Amidou Mir

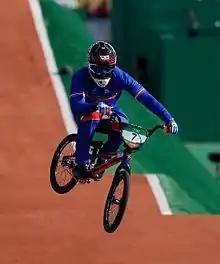
Amidou Mir at the 2016 Olympics

Amidou Mir (born 1 January 1995) is a French male BMX rider, representing his nation at international competitions. He competed in the time trial event at the 2015 UCI BMX World Championships, and won bronze at the 2015 UCI BMX Supercross World Cup.